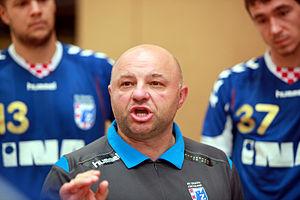
Le Rukometni klub Prvo Plinarsko Društvo Zagreb ou RK PPD Zagreb, communément appelé RK Zagreb est un club de handball croate de Zagreb. Club important de l'ex-Yougoslavie avec six titres de Champion, le club domine très nettement le handball en Croatie puisqu'il a remporté les 23 championnats et 21 des 23 Coupes joués depuis la création de la Croatie en 1992. Depuis 2011, le club participe à la Ligue SEHA, compétition régionale réunissant des équipes à l'origine issues des Balkans et qu'il a remporté en 2013.